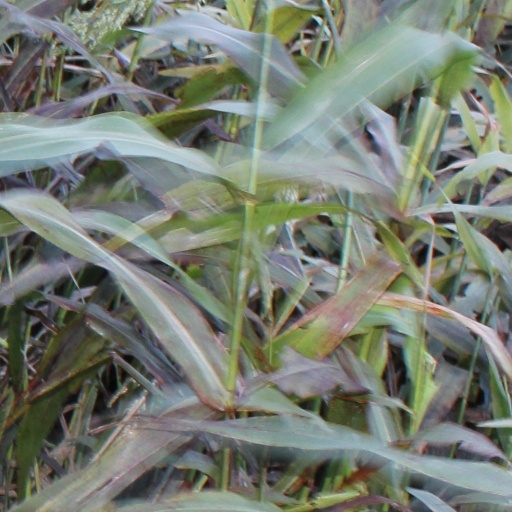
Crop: sorghum